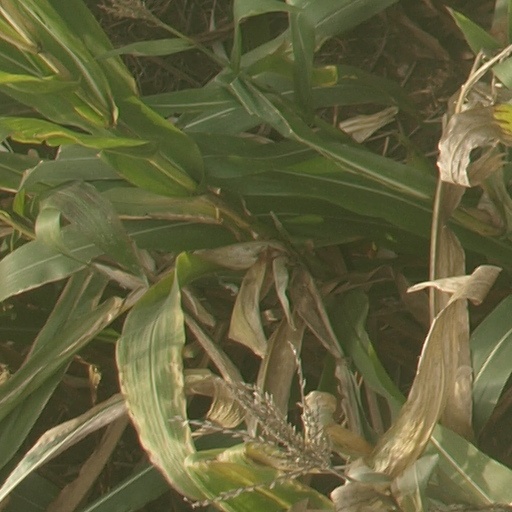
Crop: maize; corn